Snow Clasico

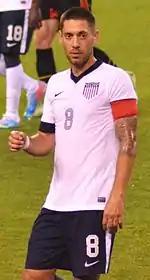
Clint Dempsey scored the winning goal

Sixteen minutes into the match, Clint Dempsey scored the winning goal, as he took advantage of a shot by Jozy Altidore that was deflected to Dempsey's position by Costa Rican defender Roy Miller. "La Nación"'s Diego Ureña reported, at the end of the first half, that the field was threatening to the players' integrity, and that by the end of the 21st minute, after a missed chance by Costa Rican player Christian Bolaños, the game showed little actual football, highlighting the foul play and slips, which coincides with Jorge Luis Pinto's description that "football-wise, the match can only be evaluated from its earlier twenty or twenty-five minutes."